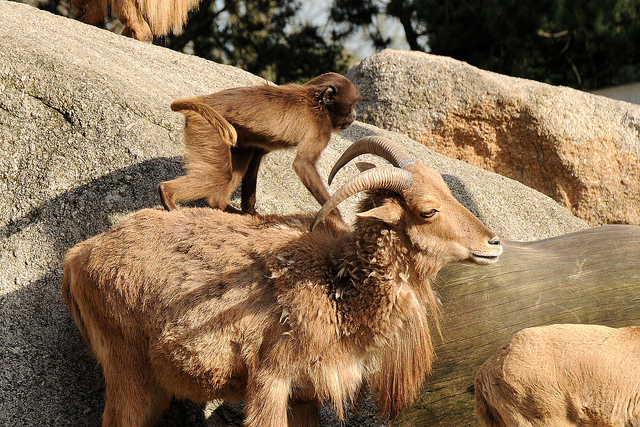
user: Given an image and a question. Answer the question in a short answer. Question: Which zodiac sign is like an animal seen here? Short Answer:
assistant: ram